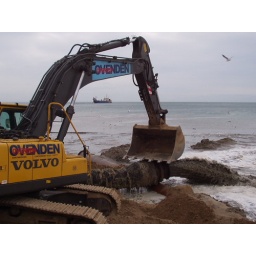
Barge delivers sand from dredging Poole harbour, pumps around 2000sq m in 40 minutes on to the beach